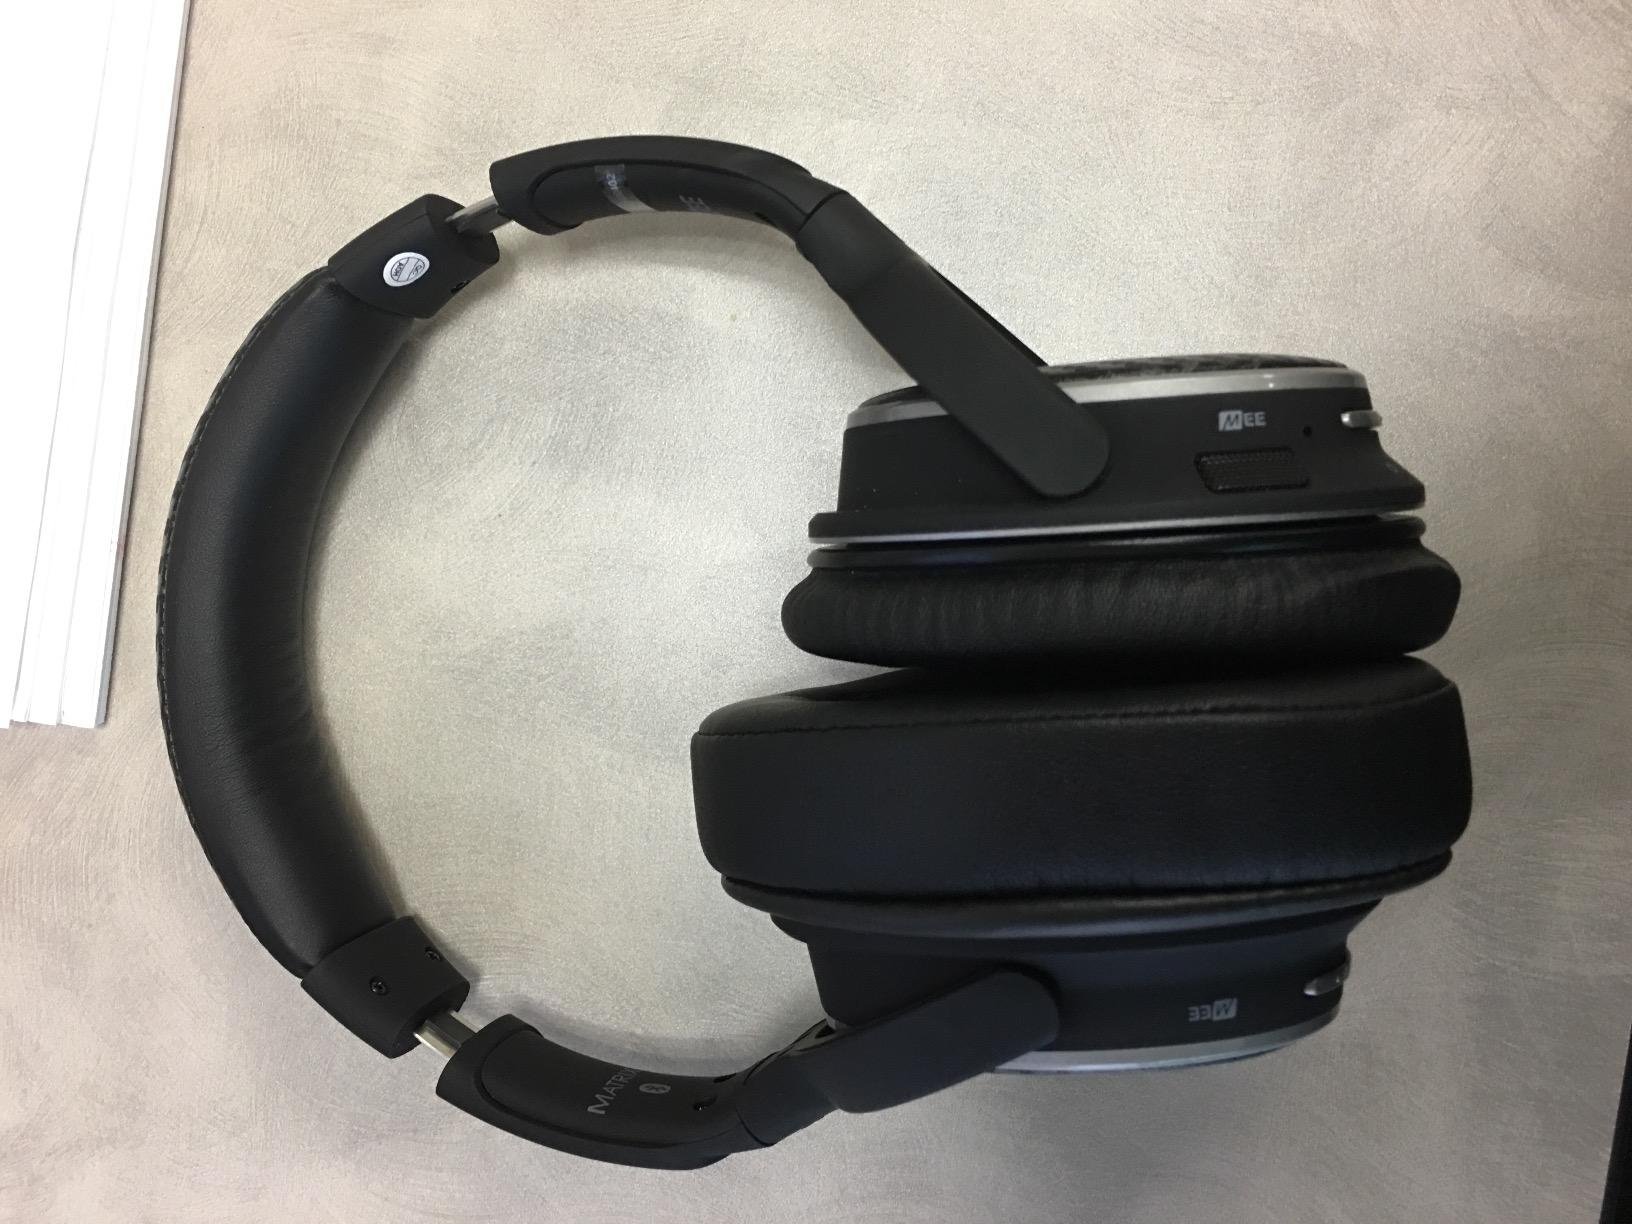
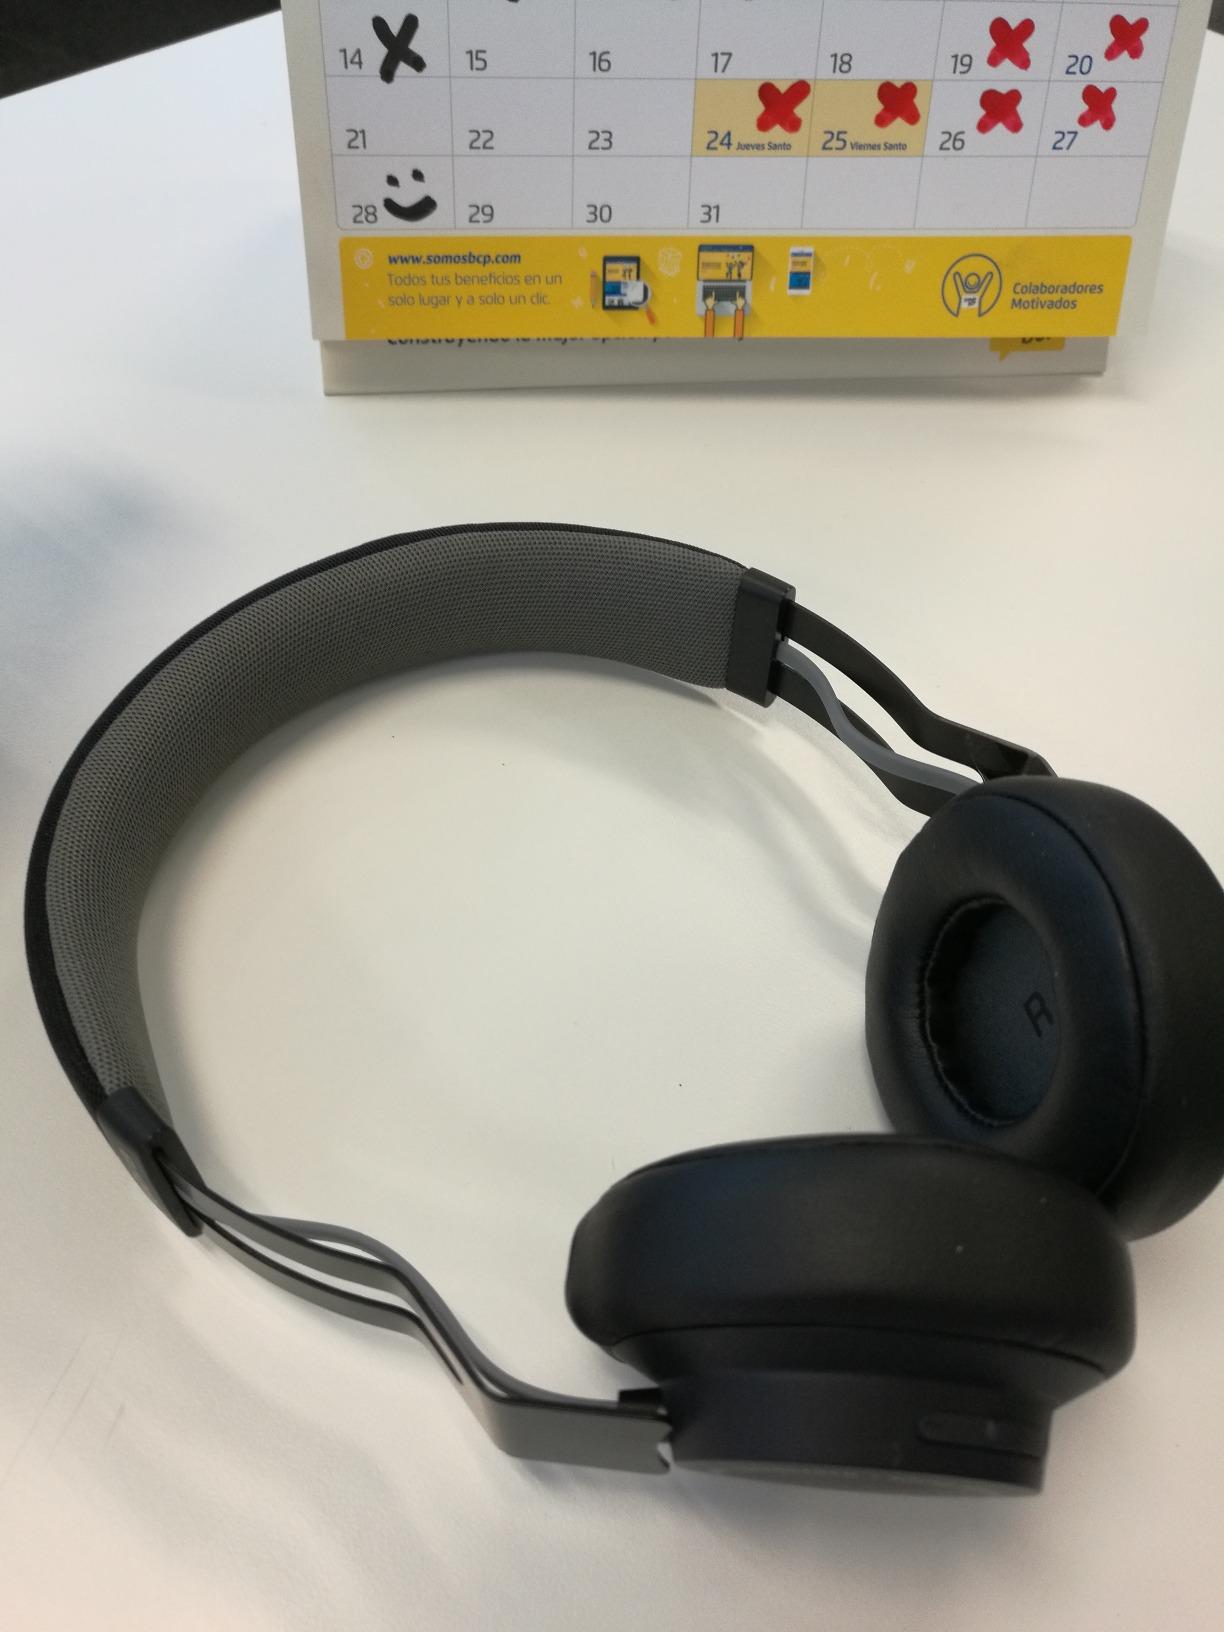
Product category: headphones
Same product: no